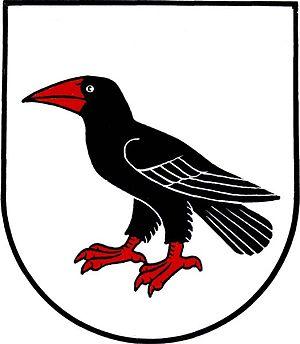
Roztoky est une commune du district de Rakovník, dans la région de Bohême-Centrale, en République tchèque. Sa population s'élevait à 1 078 habitants en 2020.